2012 Wisconsin Badgers football team

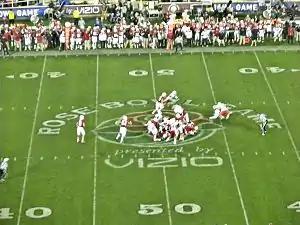
Stanford defeated Wisconsin in the 2013 Rose Bowl

"Note: G = Games played; COMP = Completions; ATT = Attempts; COMP % = Completion percentage; YDS = Passing yards; TD = Passing touchdowns; INT = Interceptions; EFF = Passing efficiency"